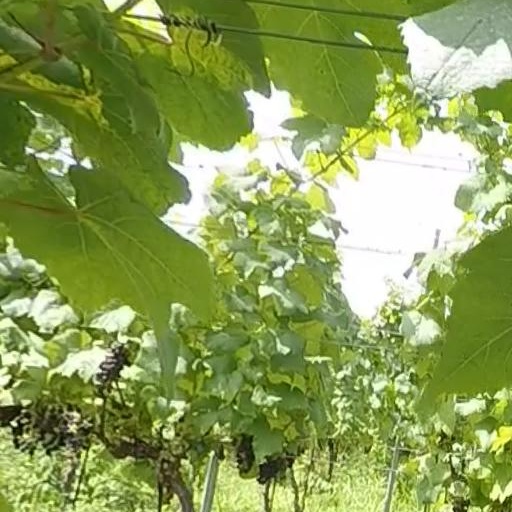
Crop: grape